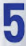
Number: 5